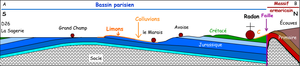
Géologie de la commune de Radon
Radon est une ancienne commune française, située dans le département de l'Orne en région Normandie, devenue le 1ᵉʳ janvier 2016 une commune déléguée au sein de la commune nouvelle d'Écouves.